Train (TV series)

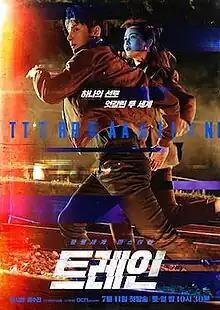
Promotional poster

Train is a South Korean television series starring Yoon Shi-yoon, Kyung Soo-jin and Shin So-yul. It aired on OCN from July 11 to August 17, 2020, every Saturday and Sunday at 22:30 (KST).